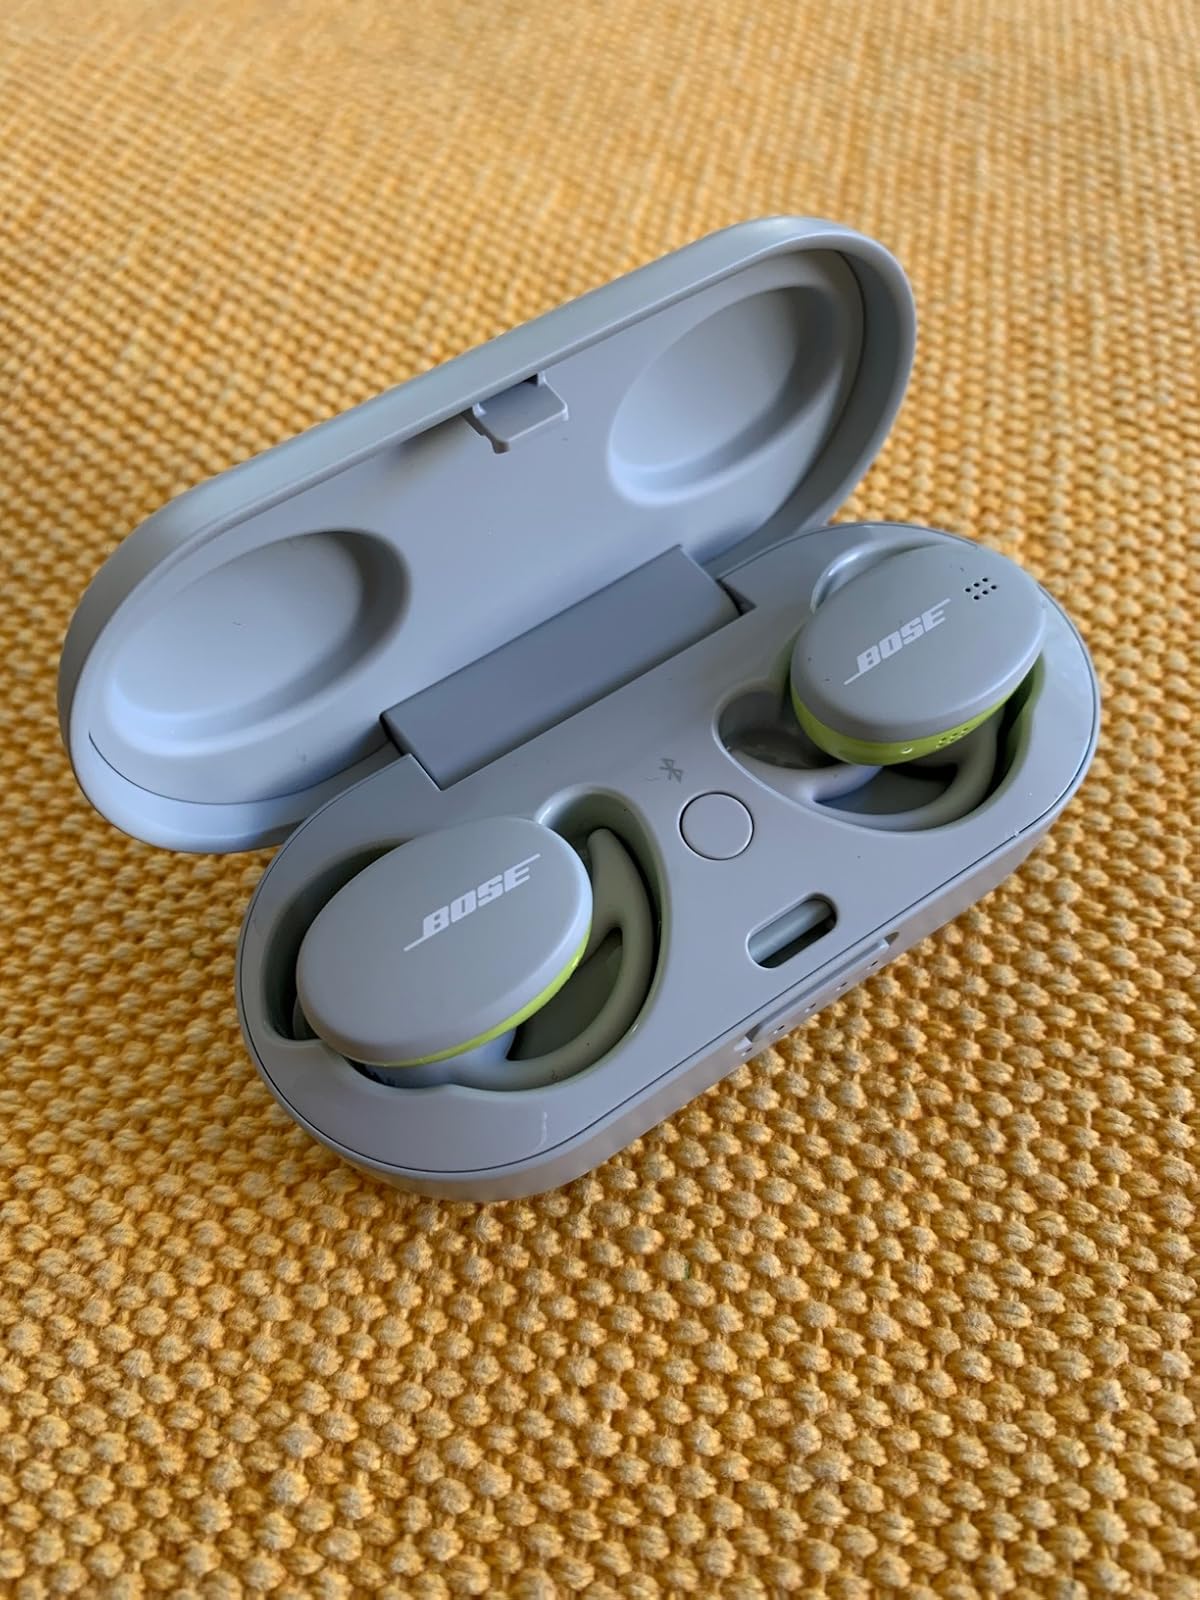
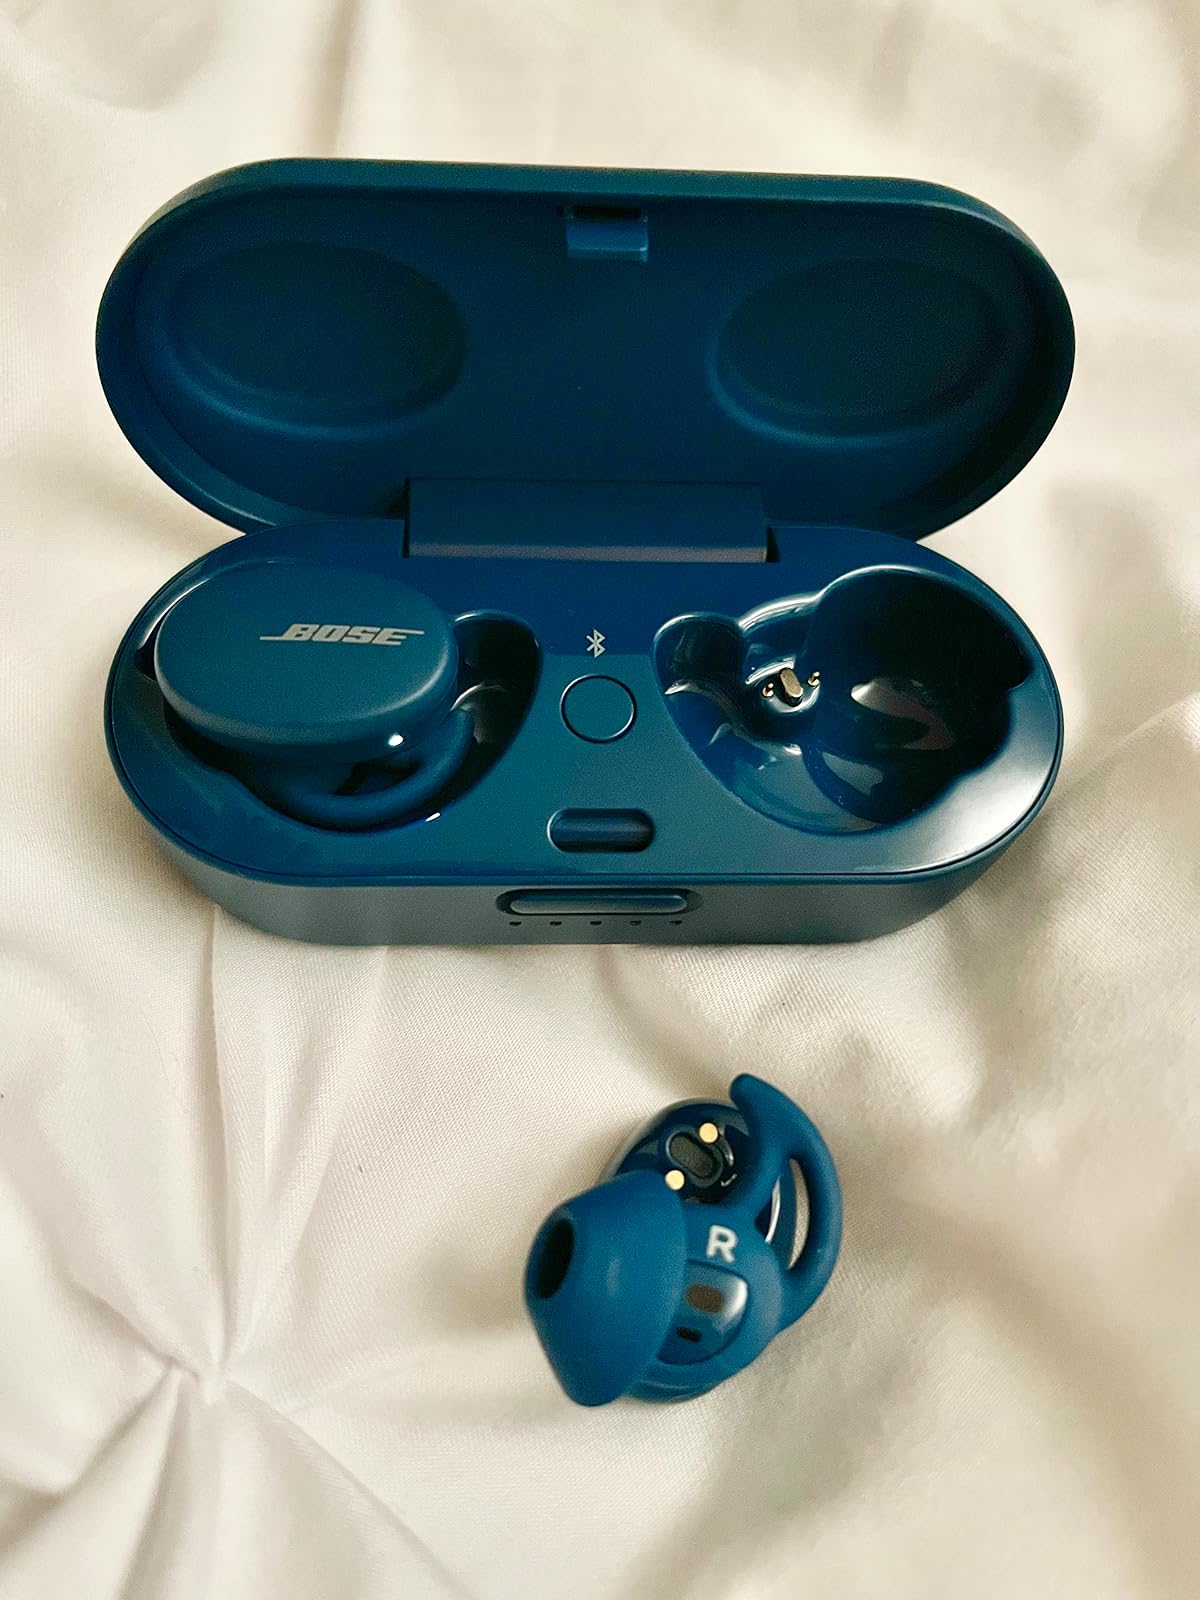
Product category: earbuds
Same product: no